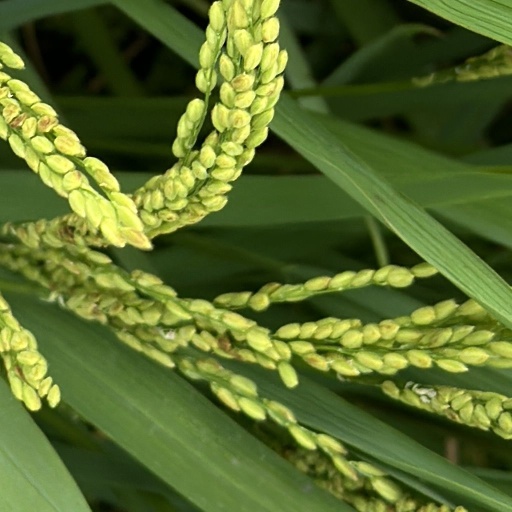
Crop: rice